Roman Catholic Archdiocese for the Military Services, USA

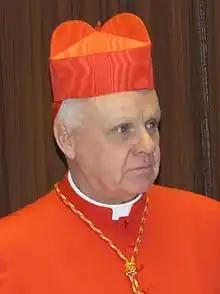
Cardinal O'Brien (2012)

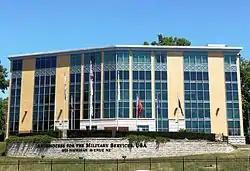
AMS Chancery, Washington, D.C. (2013)

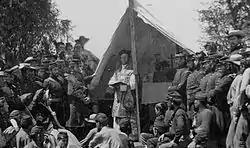
A Catholic Union Army chaplain celebrating mass during the American Civil War (1861–1865).

During the 19th century, individual Catholic dioceses sent priests to minister to Catholic soldiers and sailors on the battlefield without any central organizational structure. When the United States entered World War I in 1917, it had 25 Catholic military chaplains. By the end of the war, there were over 1,000 catholic chaplains.